Kemer, Burdur

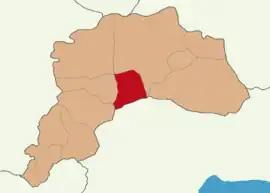

Kemer is a town in Burdur Province in the Mediterranean region of Turkey. It is the seat of Kemer District. Its population is 1,456 (2021). Kemer, 45 km away from Burdur city center, was established at the foothills of the Rahat Mountains. The first meeting of the Turks with the settlement, which bears traces of many civilizations from ancient times to the present, was in 1082 during the reign of the Anatolian Seljuk Ruler Suleiman Shah. With the dissolution of the Anatolian Seljuk State, the region came under the rule of the Hamitoğulları Principality and then the Ottoman Empire.